Paul I Šubić of Bribir

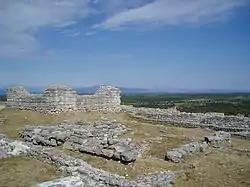
Remains of the fortress of Bribir, one of Paul's seats

Paul became involved in the longstanding dispute between Split and Trogir. The two cities were at war in the 1240s over possessions in the hinterland of Split. Paul acted in favor of Split and tried to strengthen his rule over Trogir, which had mutinied against Paul. He ignored the warnings of King Ladislaus IV, who took Trogir under his protection. In the winter of 1273/1274, Split attacked the Fortress of Klis, whose castellan was a supporter of Trogir. While the attack failed, Paul managed to subjugate Trogir in the spring of 1274. He was also involved in the dispute between Šibenik and Trogir over the Church of Šibenik. Paul favored the position of Šibenik, and pressed for the secession of its Church from the Diocese of Trogir. He was then briefly removed from the position of ban in the second half of 1274. He returned to the office in the summer of the following year. The position of ban of all Slavonia was held jointly by Ivan Kőszegi and Nicholas Gutkeled. For Nicholas, a new title, ban of all Croatia and Dalmatia, was established. Nicholas held this title in 1275, and Paul remained the only ban in Croatia after he moved to Hungary.